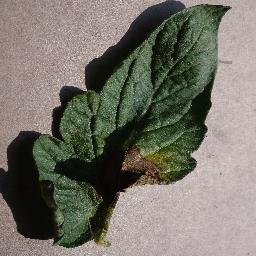
Label: Tomato___Late_blight